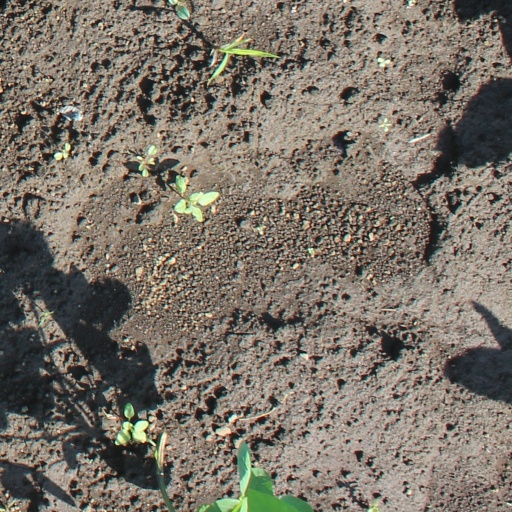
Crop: soybean